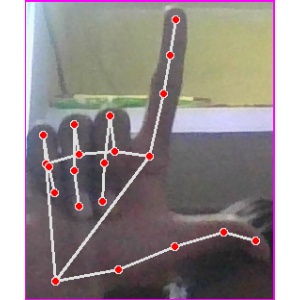
अक्षर: ल